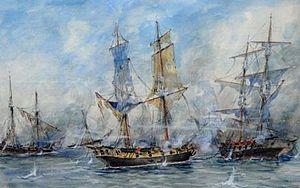
La Guerre d’indépendance de l’Argentine, aussi appelée Guerre des Provinces unies du Río de la Plata est l’ensemble des batailles et campagnes militaires qui, dans le cadre des guerres d’indépendance hispanoaméricaines, eurent lieu en Amérique du Sud et auxquelles prirent part des forces militaires des Provinces unies du Río de la Plata, État qui succéda à la Vice-royauté du Río de la Plata et fut le prédécesseur de la République d’Argentine.
Juan Bautista Azopardo est un militaire et corsaire maltais qui a lutté au service des Pays-Bas, de l’Espagne et surtout des Provinces-Unies du Río de la Plata, l’actuelle Argentine.